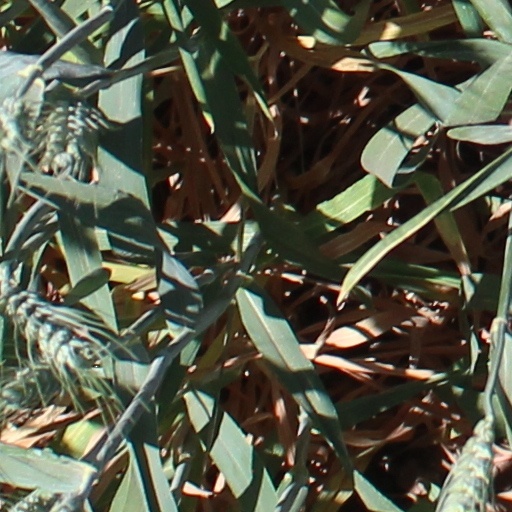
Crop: wheat